Belton Court

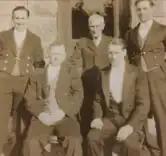
Footmen posing for photo outside service area of Belton Court

Belton Court was as much of a museum as it was a private residence. Peck devoted as much energy to his avocation of book and manuscript collecting as to his business and political career; he was deeply interested in New England history. When sold at auction in 1944, his book collection numbered 8,000 volumes, expensively bound and in excellent condition. Representative high points were the first four folios of Shakespeare's plays and a first edition of Shakespeare's sonnets.